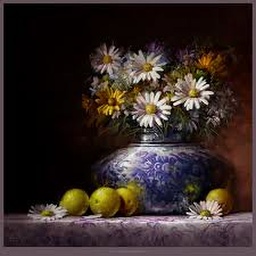
i love the great big blue vase with the fruit around the bottom